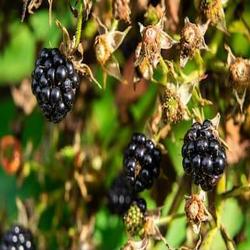
Label: Blackberry